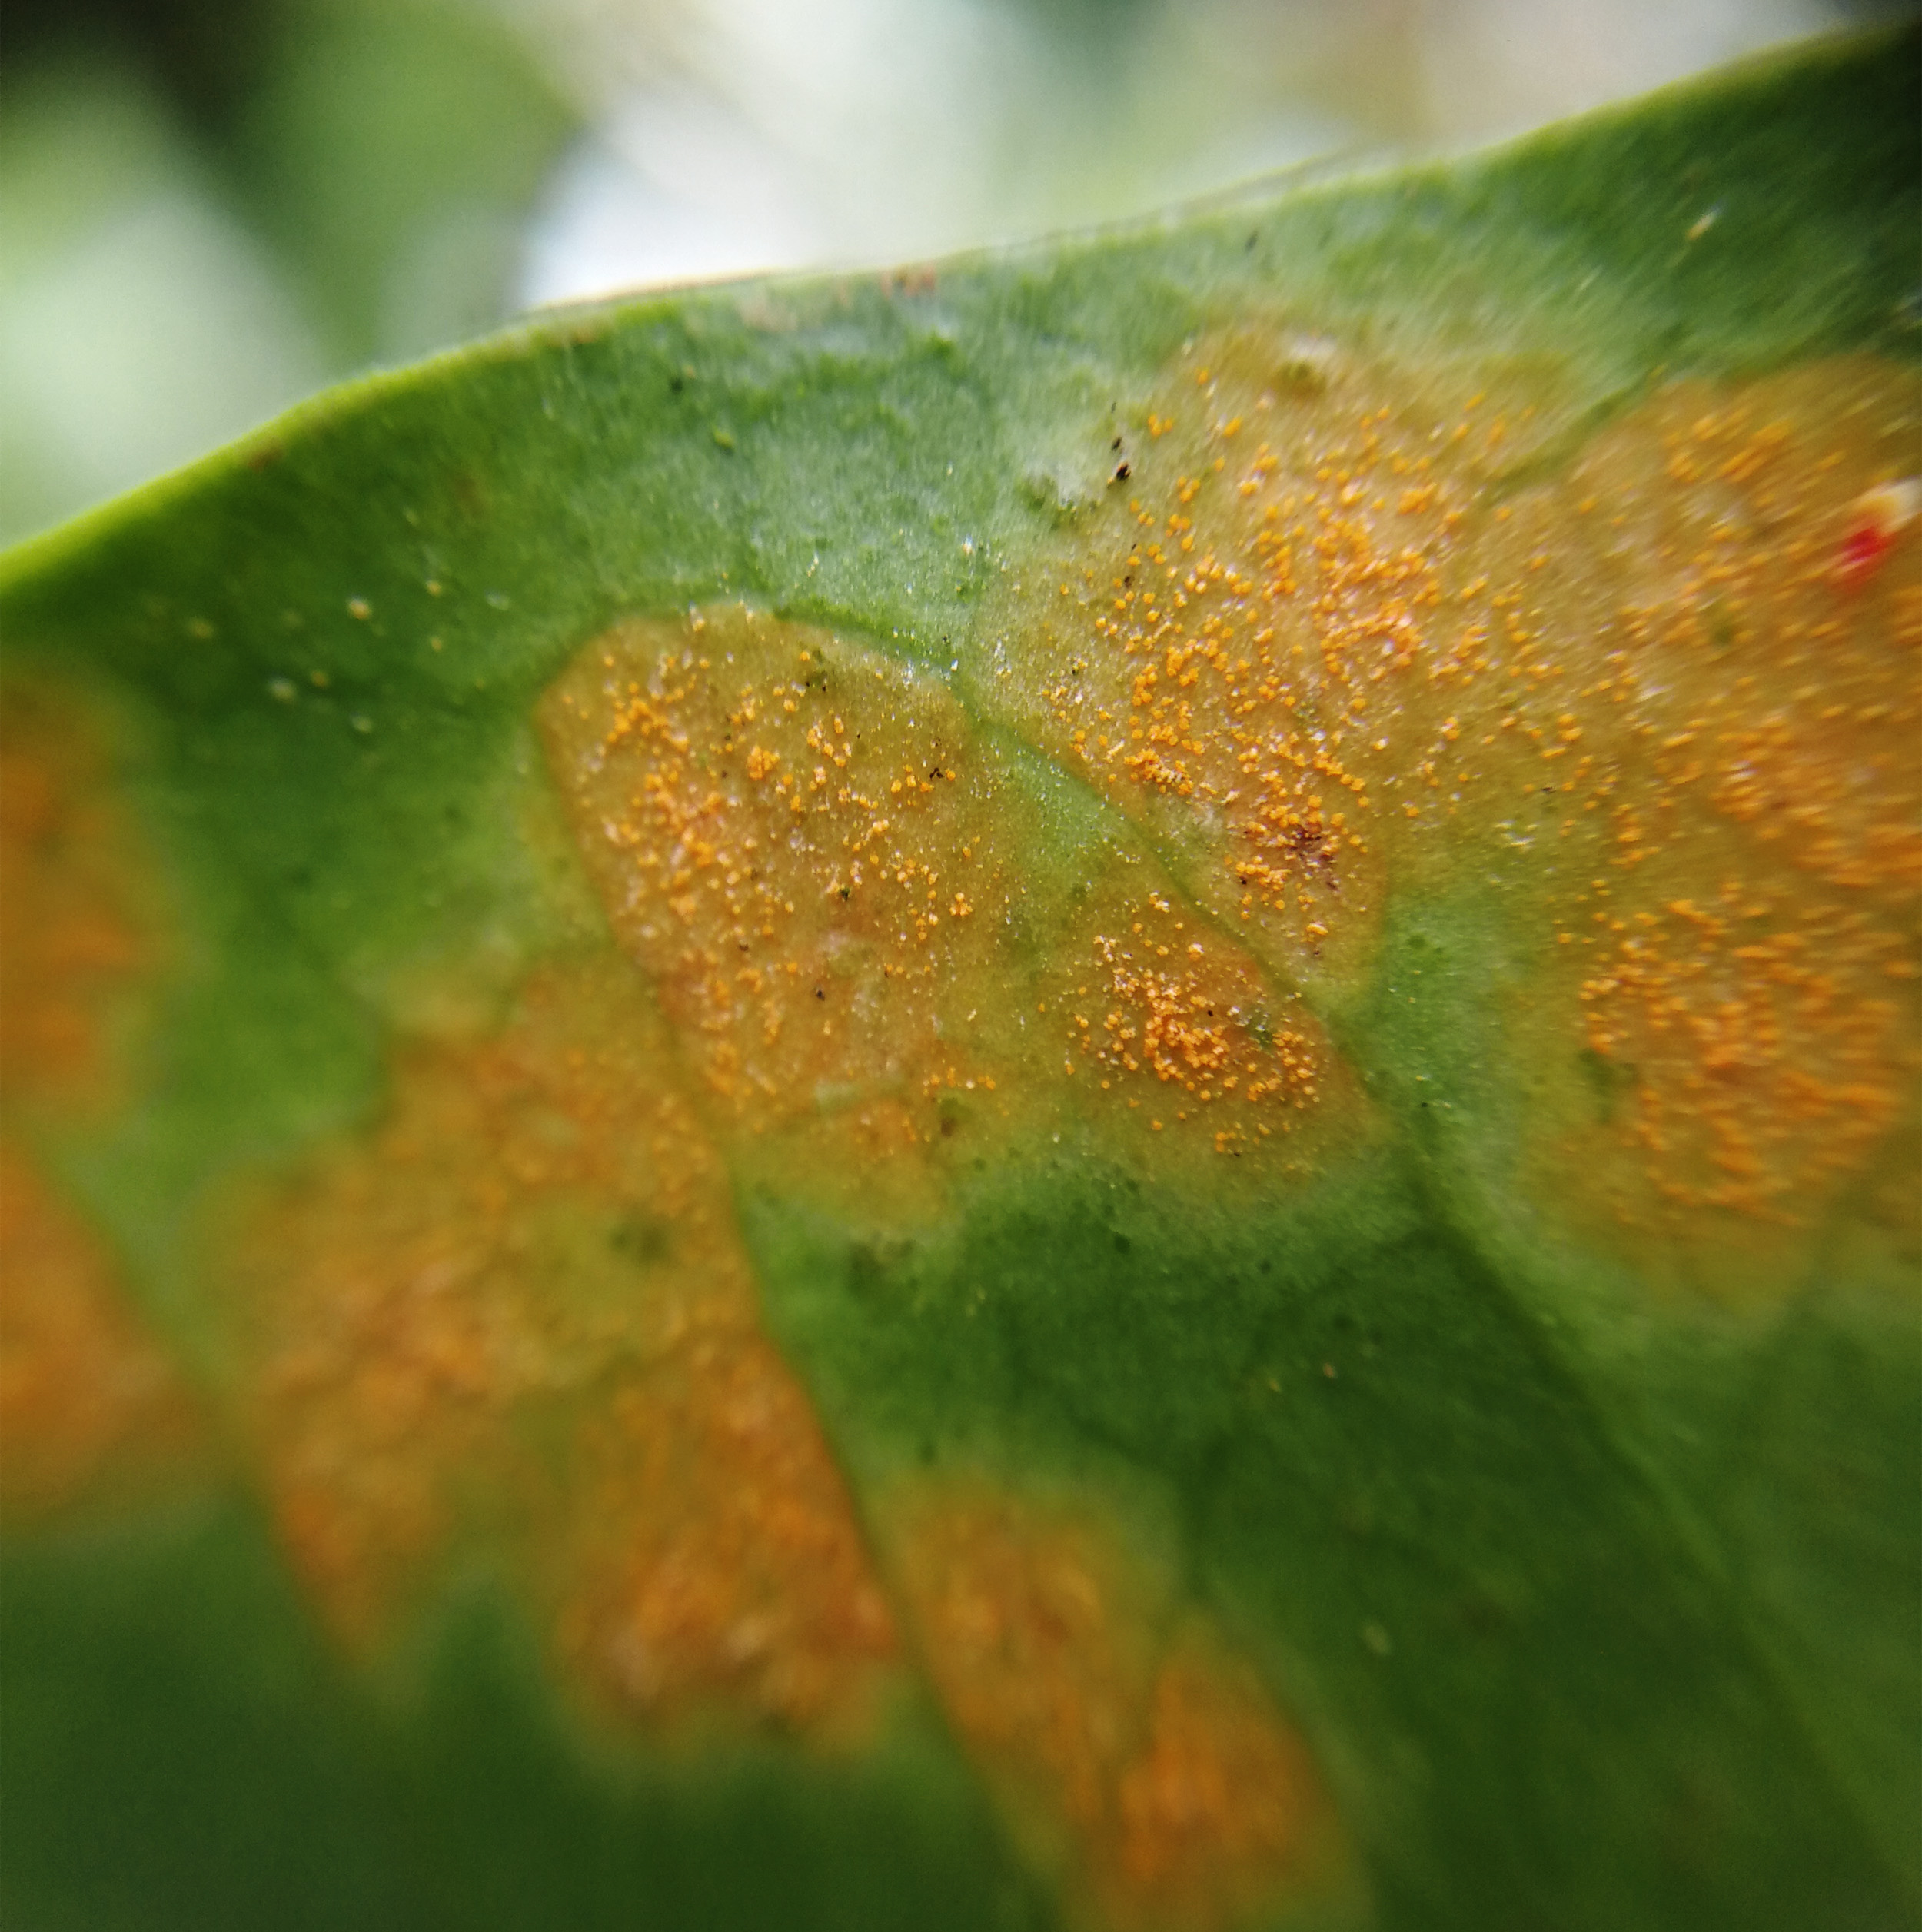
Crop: unknown
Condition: coffee_coffee_rust